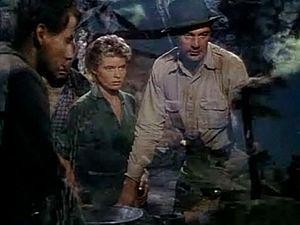
Pour qui sonne le glas est un film américain réalisé par Sam Wood sorti en 1943.